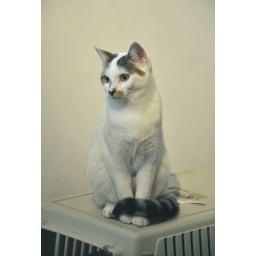
White cat on a white box against a white wall!